Noël Coward

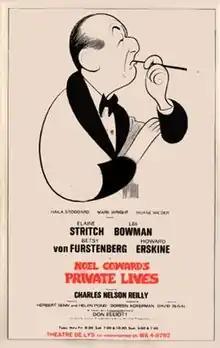
"Dad's Renaissance": Coward's popularity surged in the 1960s; this poster features Al Hirschfeld's drawing of Coward rather than the stars of this 1968 revival.

In 1933 Coward wrote, directed and co-starred with the French singer Yvonne Printemps in both London and New York productions of an operetta, "Conversation Piece" (1933). He next wrote, directed and co-starred with Lawrence in "Tonight at 8.30" (1936), a cycle of ten short plays, presented in various permutations across three evenings. One of these plays, "Still Life", was expanded into the 1945 David Lean film "Brief Encounter". "Tonight at 8.30" was followed by a musical, "Operette" (1938), from which the most famous number is "The Stately Homes of England", and a revue entitled "Set to Music" (1938, a Broadway version of his 1932 London revue, "Words and Music"). Coward's last pre-war plays were "This Happy Breed", a drama about a working-class family, and "Present Laughter", a comic self-caricature with an egomaniac actor as the central character. These were first performed in 1942, although they were both written in 1939.